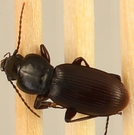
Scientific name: Pterostichus restrictus
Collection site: Rocky Mountains NEON (RMNP), plot RMNP_014